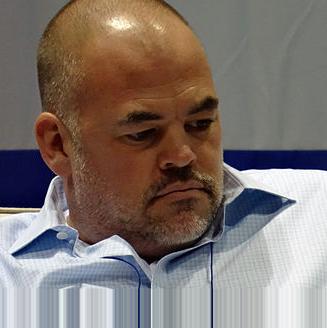
Age: 39